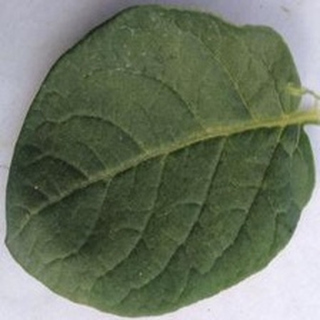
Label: healthy_potato